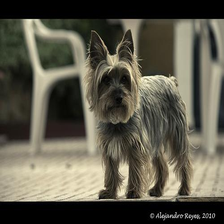
Species: dog
Breed: yorkshire terrier